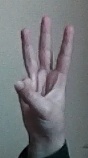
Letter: thaa